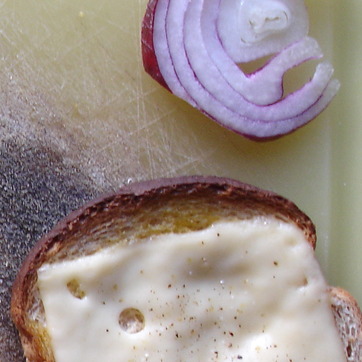
Material: food